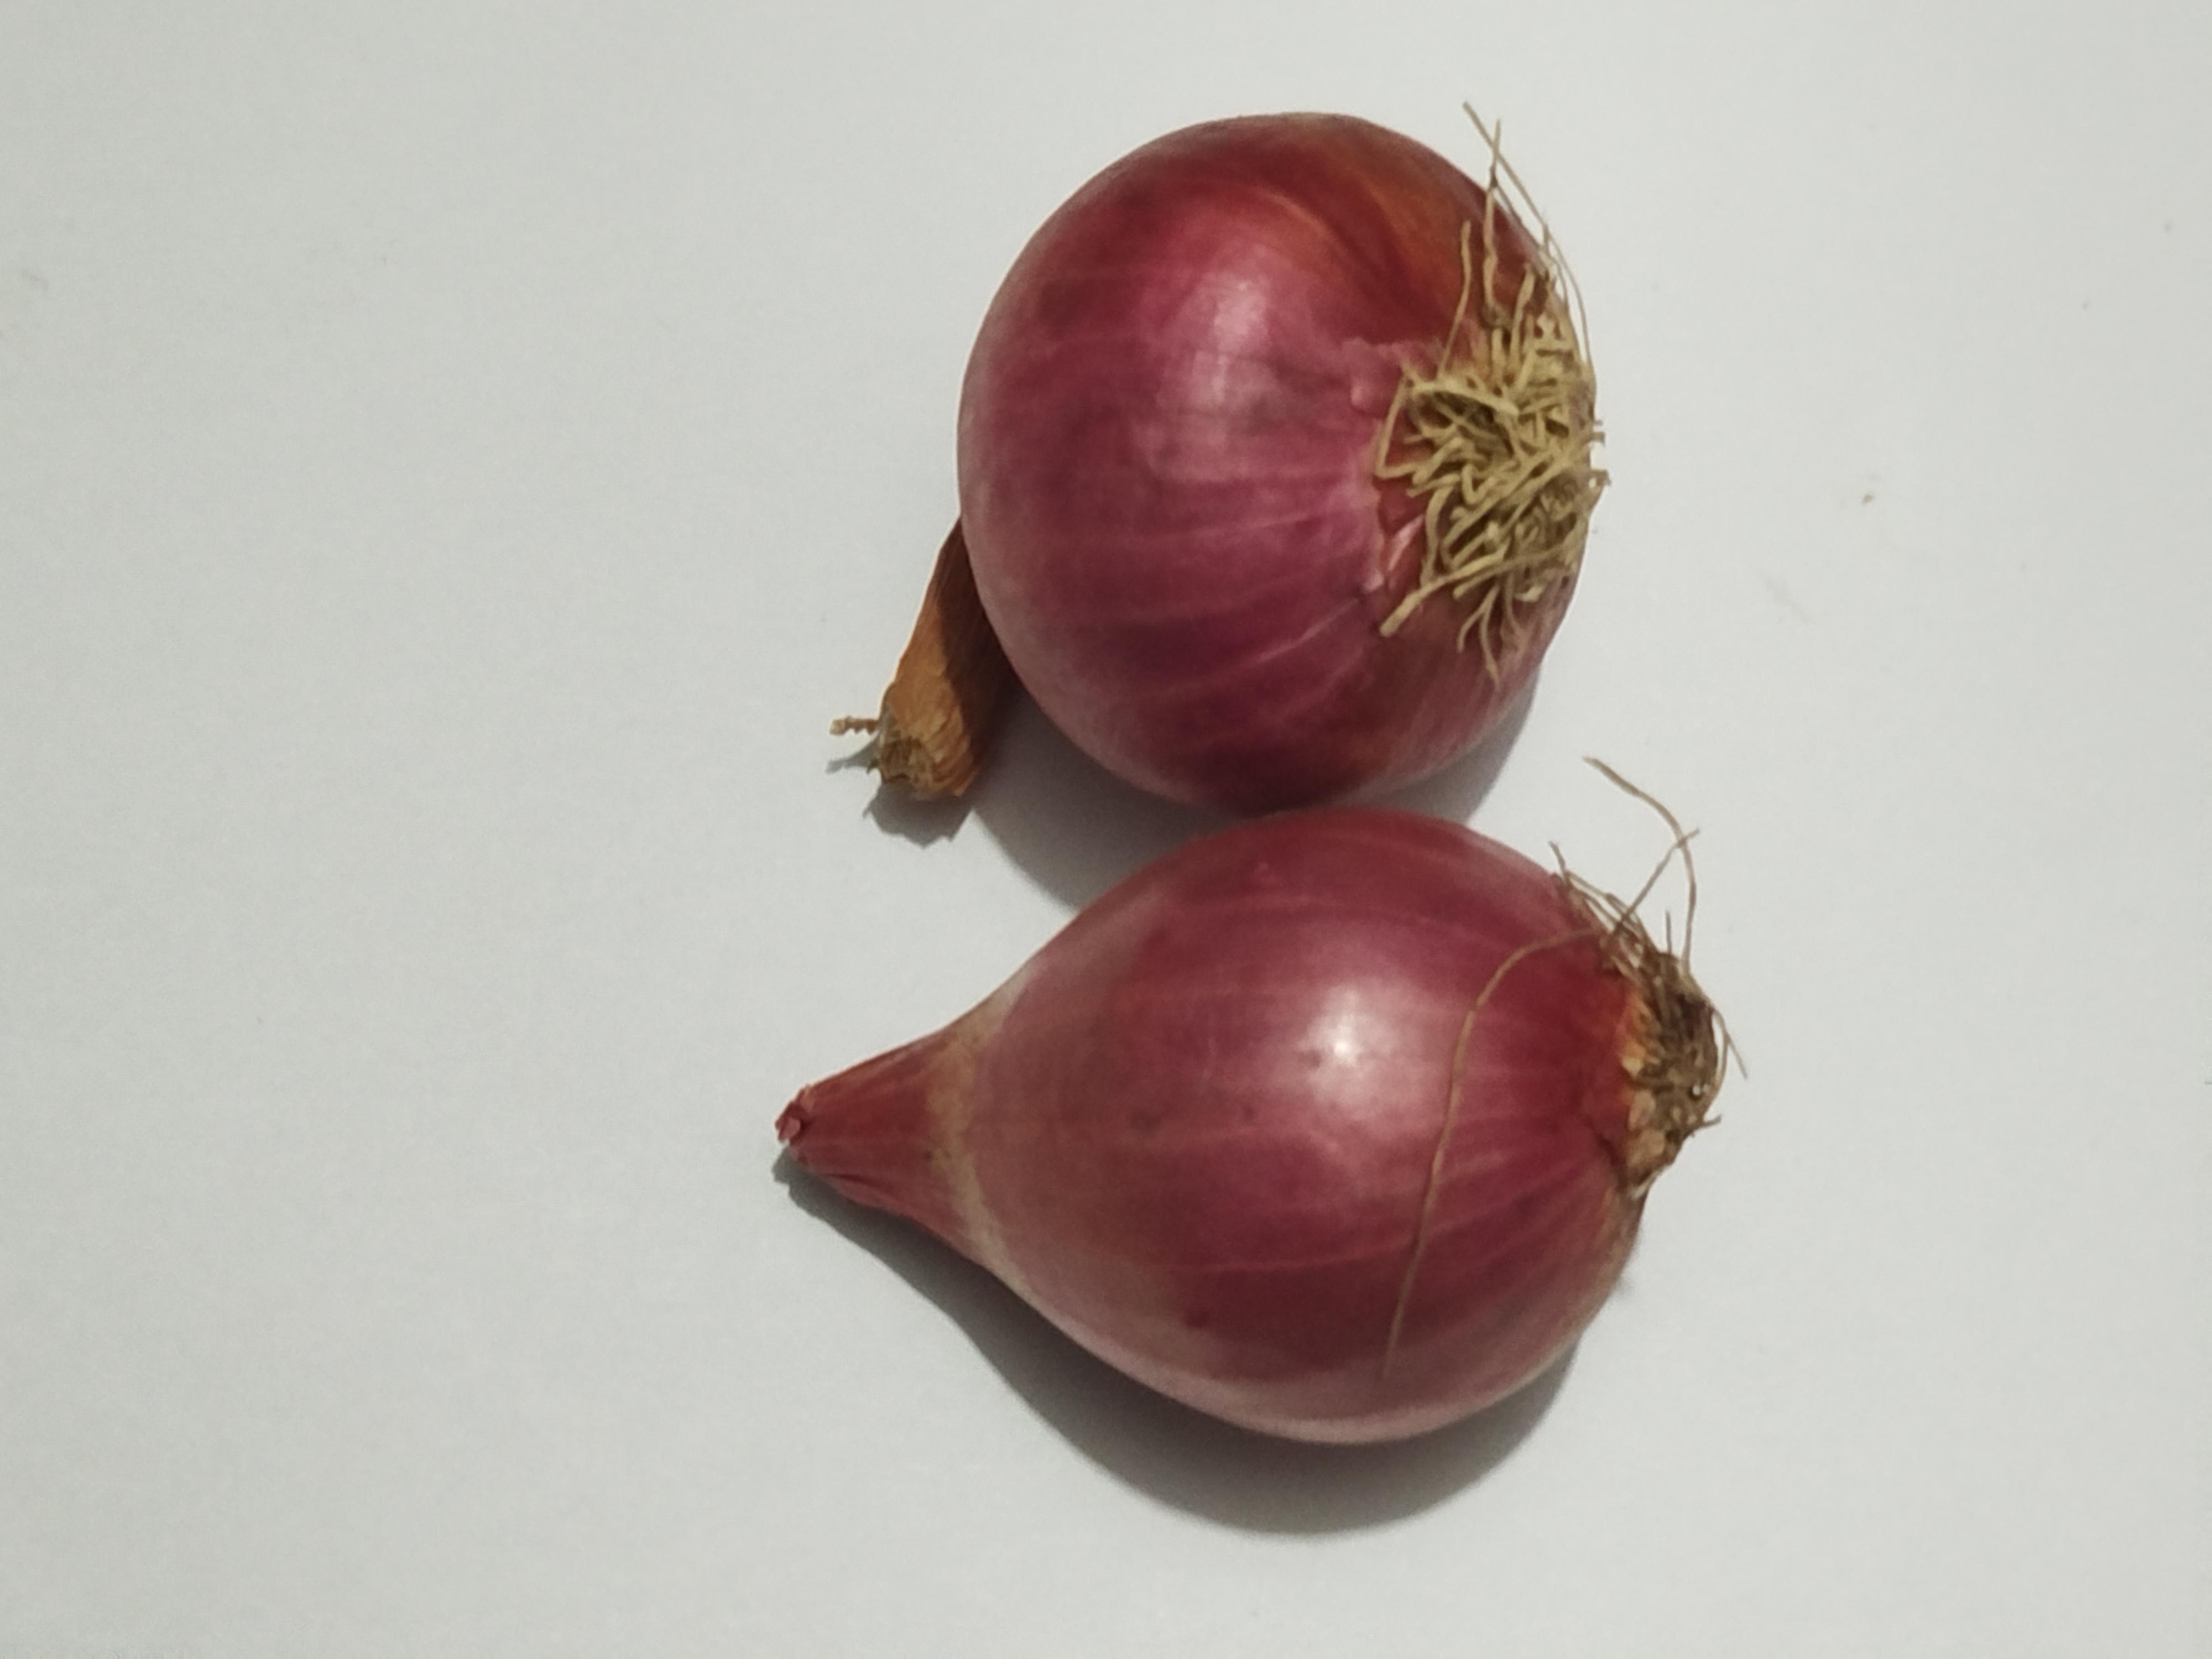
Label: Onion